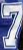
Number: 7